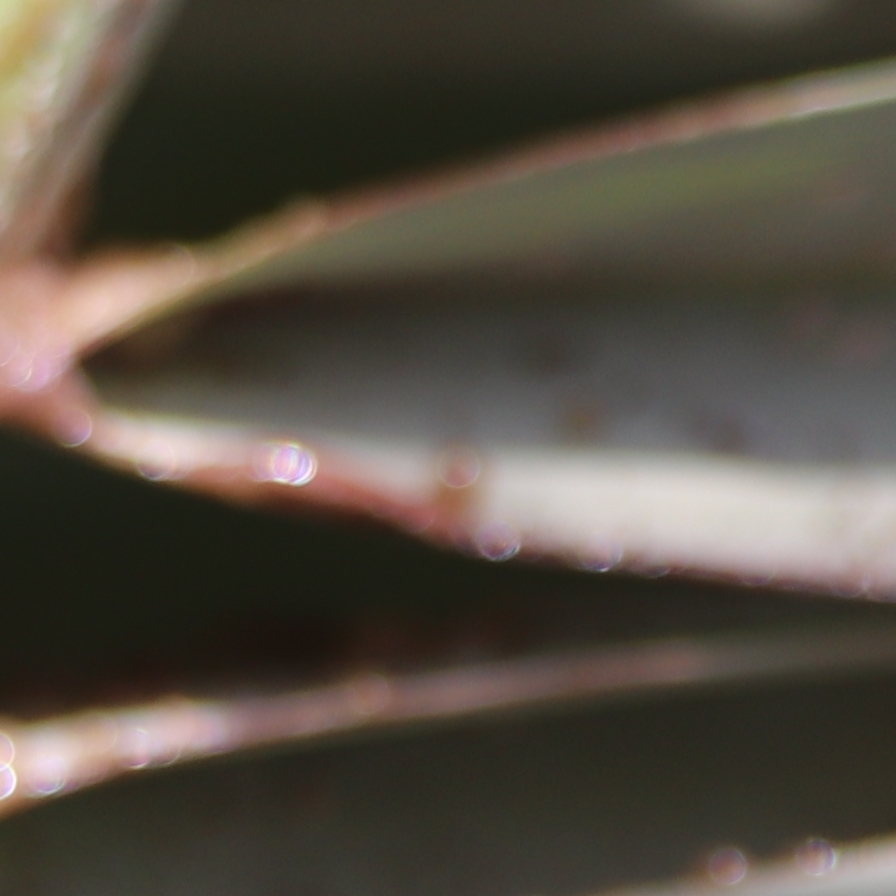
Label: Honey